Military of Bermuda

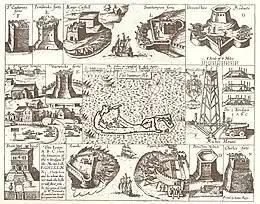
Captain John Smith's 1624 map of Bermuda, showing contemporary fortifications.

The defence of the colony against an expected Spanish attack was the first concern of the first Governor of Bermuda, Richard Moore, when he and fifty-one other settlers arrived at Bermuda aboard the Plough on the 11 July 1612, to join the three men left behind in Bermuda from the 1609 wreck of the Sea Venture. The construction of fortified coastal artillery batteries was consequently prioritised over other construction, with the artillery manned by volunteers (convicted criminals were also sometimes sentenced to serve in the batteries instead of imprisonment). A militia was also raised on the lines of the militia in England, which grew to a battalion composed of nine companies (one for each parish). All fit males between the ages of 16 and 60, whether free, indentured, or enslaved, were liable for militia service.